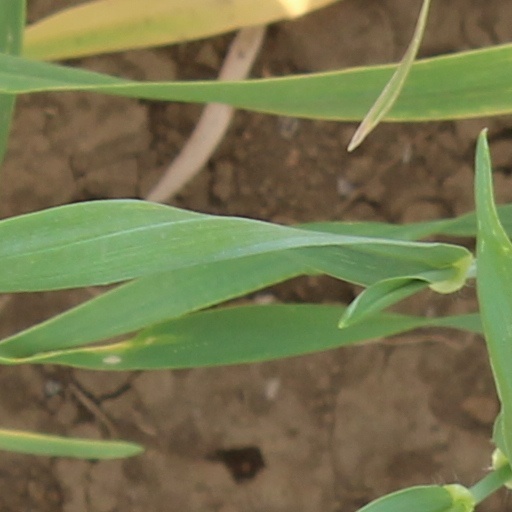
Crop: wheat